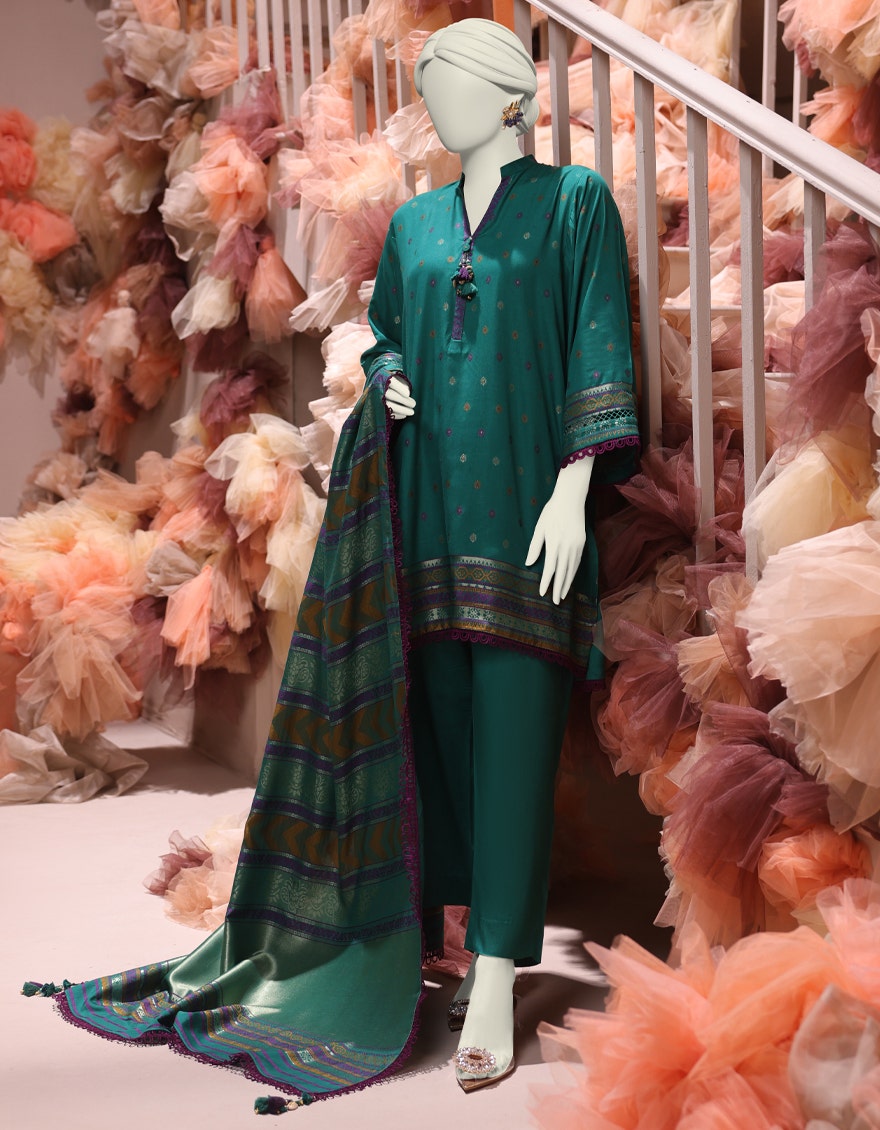
teal multi embroidered three piece suit